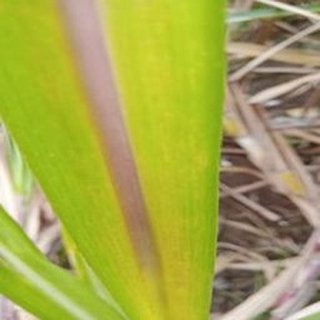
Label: sugarcane_yellow_leaf_disease